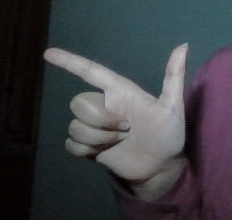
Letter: yaa